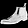
Label: Ankle boot